Waadhoeke

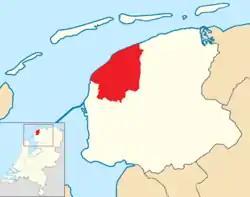
Poptaslot in Marssum

Waadhoeke is a municipality of Friesland in the northern Netherlands. It was established 1 January 2018 and consists of the former municipalities of Franekeradeel, het Bildt, Menameradiel and parts of Littenseradiel, all four of which were dissolved on the same day.